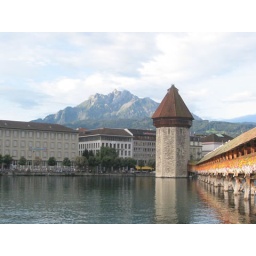
A lakeside view of the famous covered bridge and tower with Mt Titlus in the background.